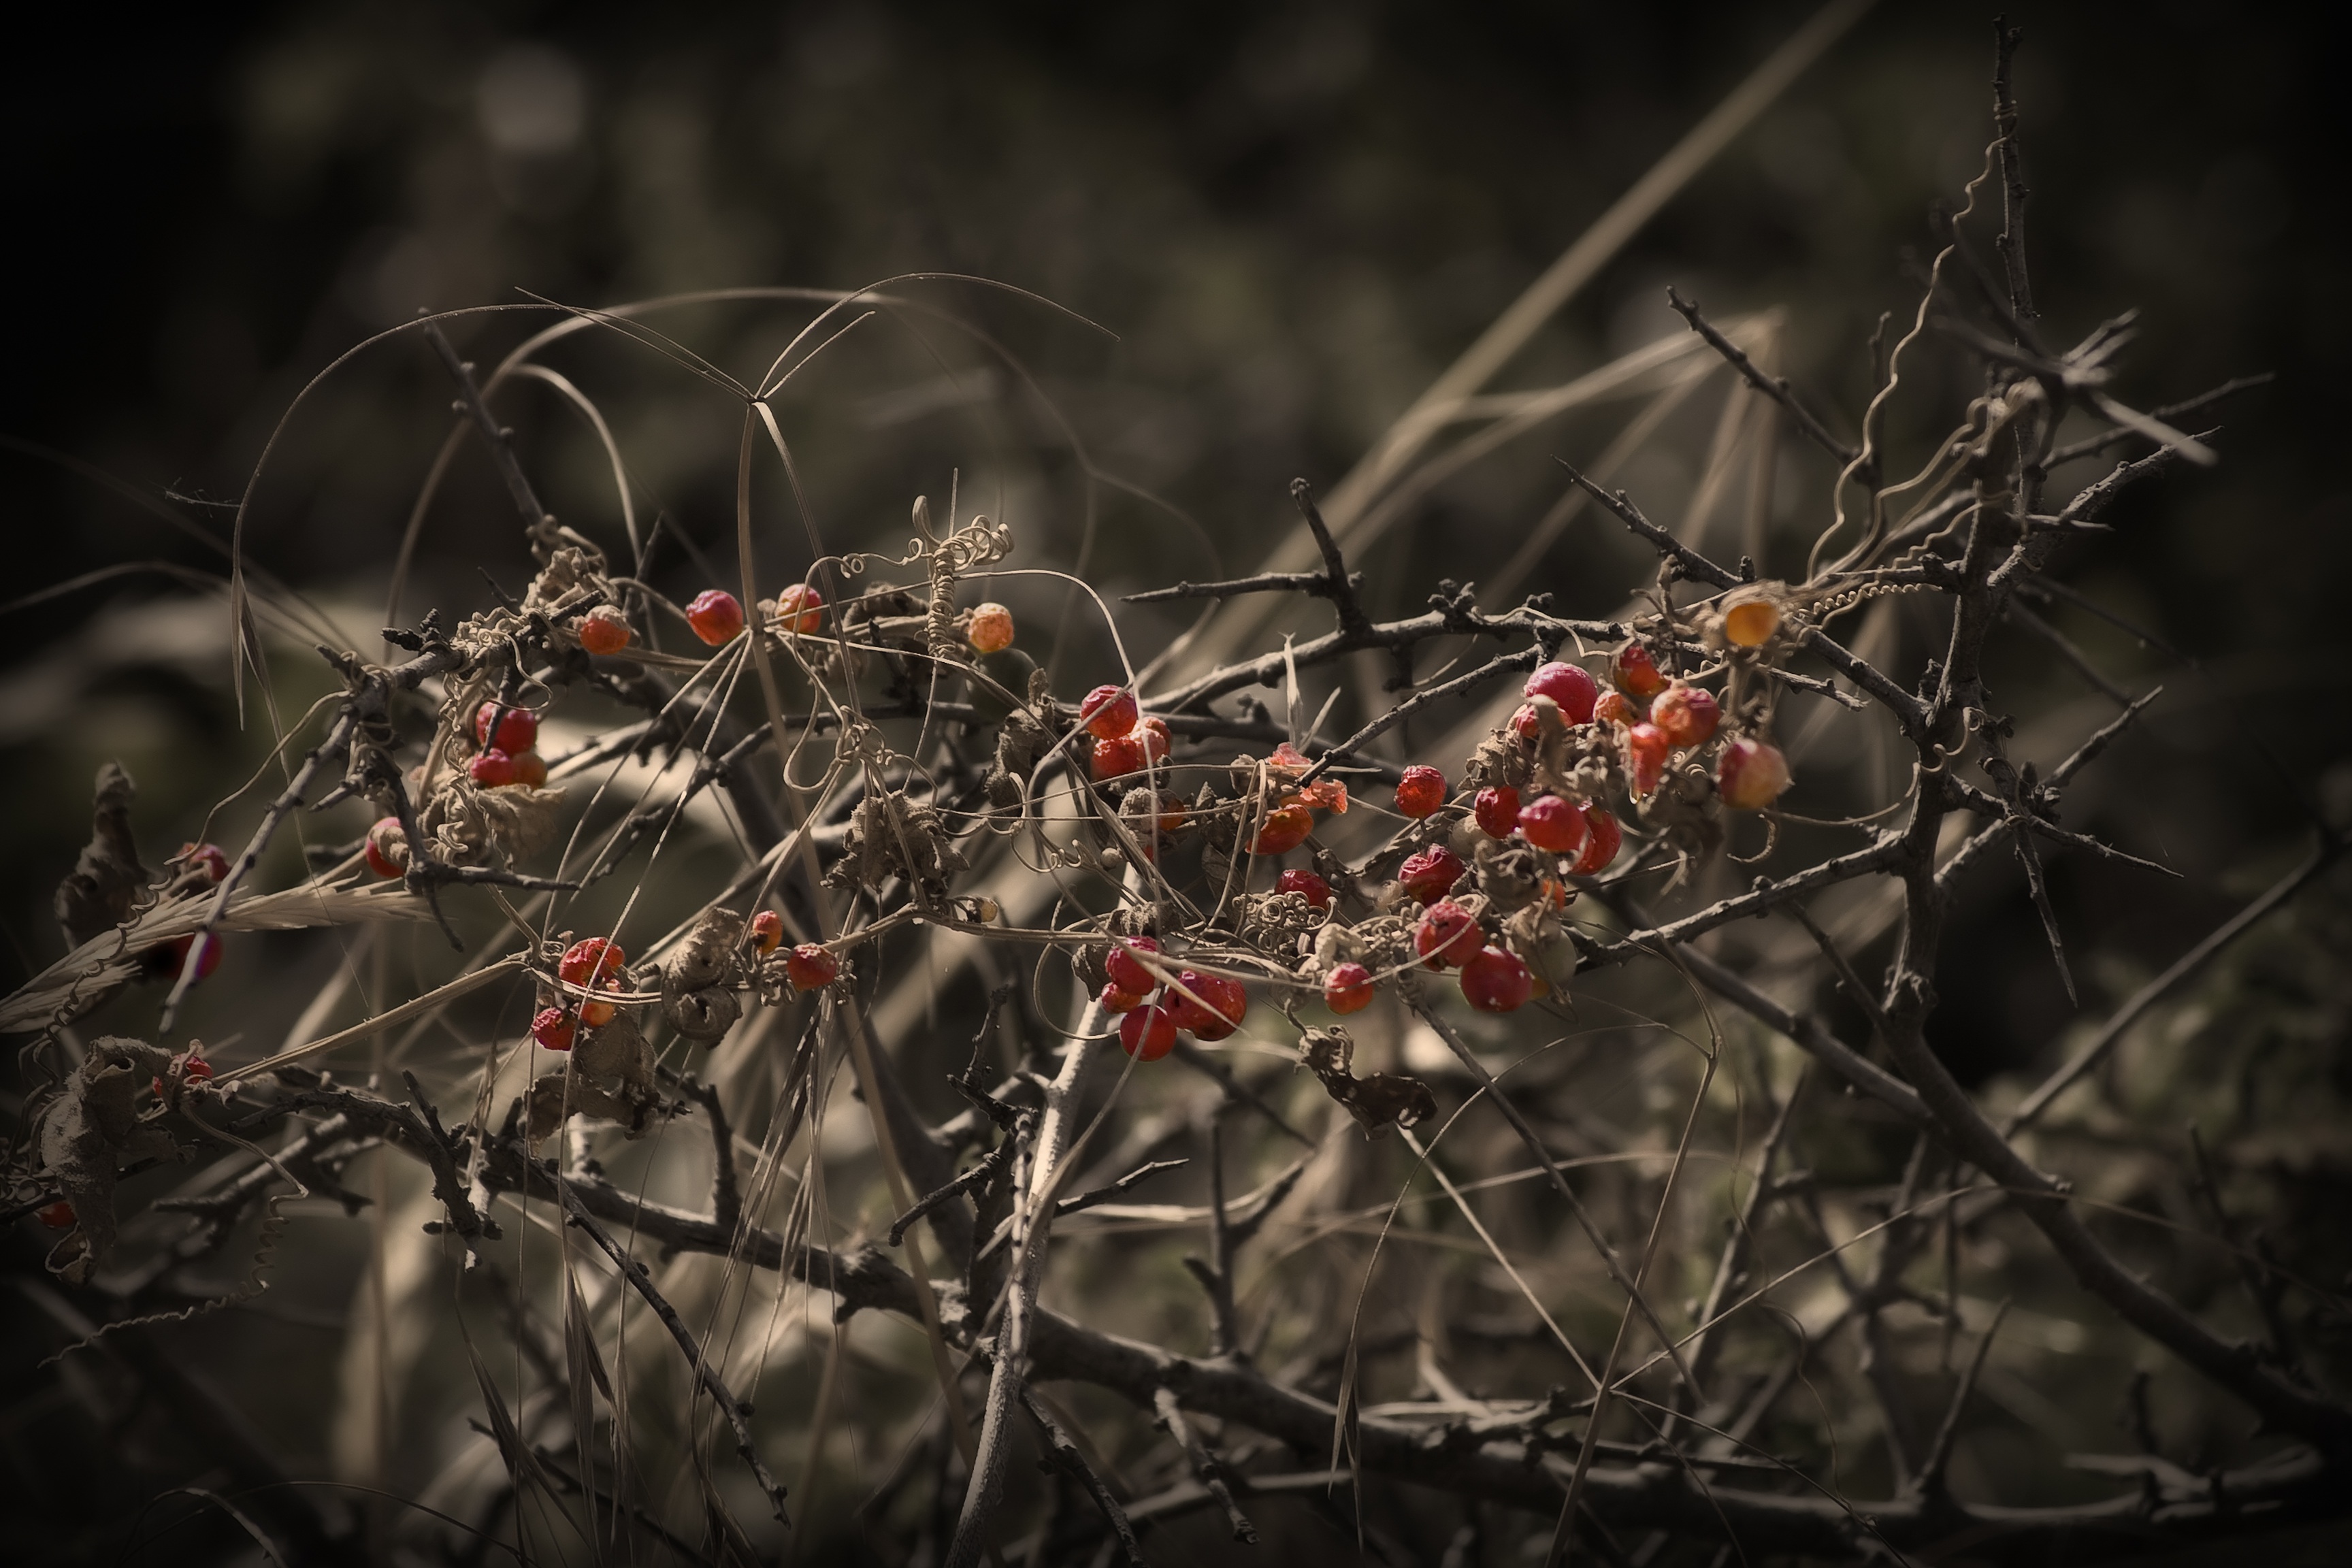
tree, nature, branch, plant, photography, leaf, flower, frost, autumn, flora, season, twig, close up, branches, fruits, macro photography, thorns spines and prickles